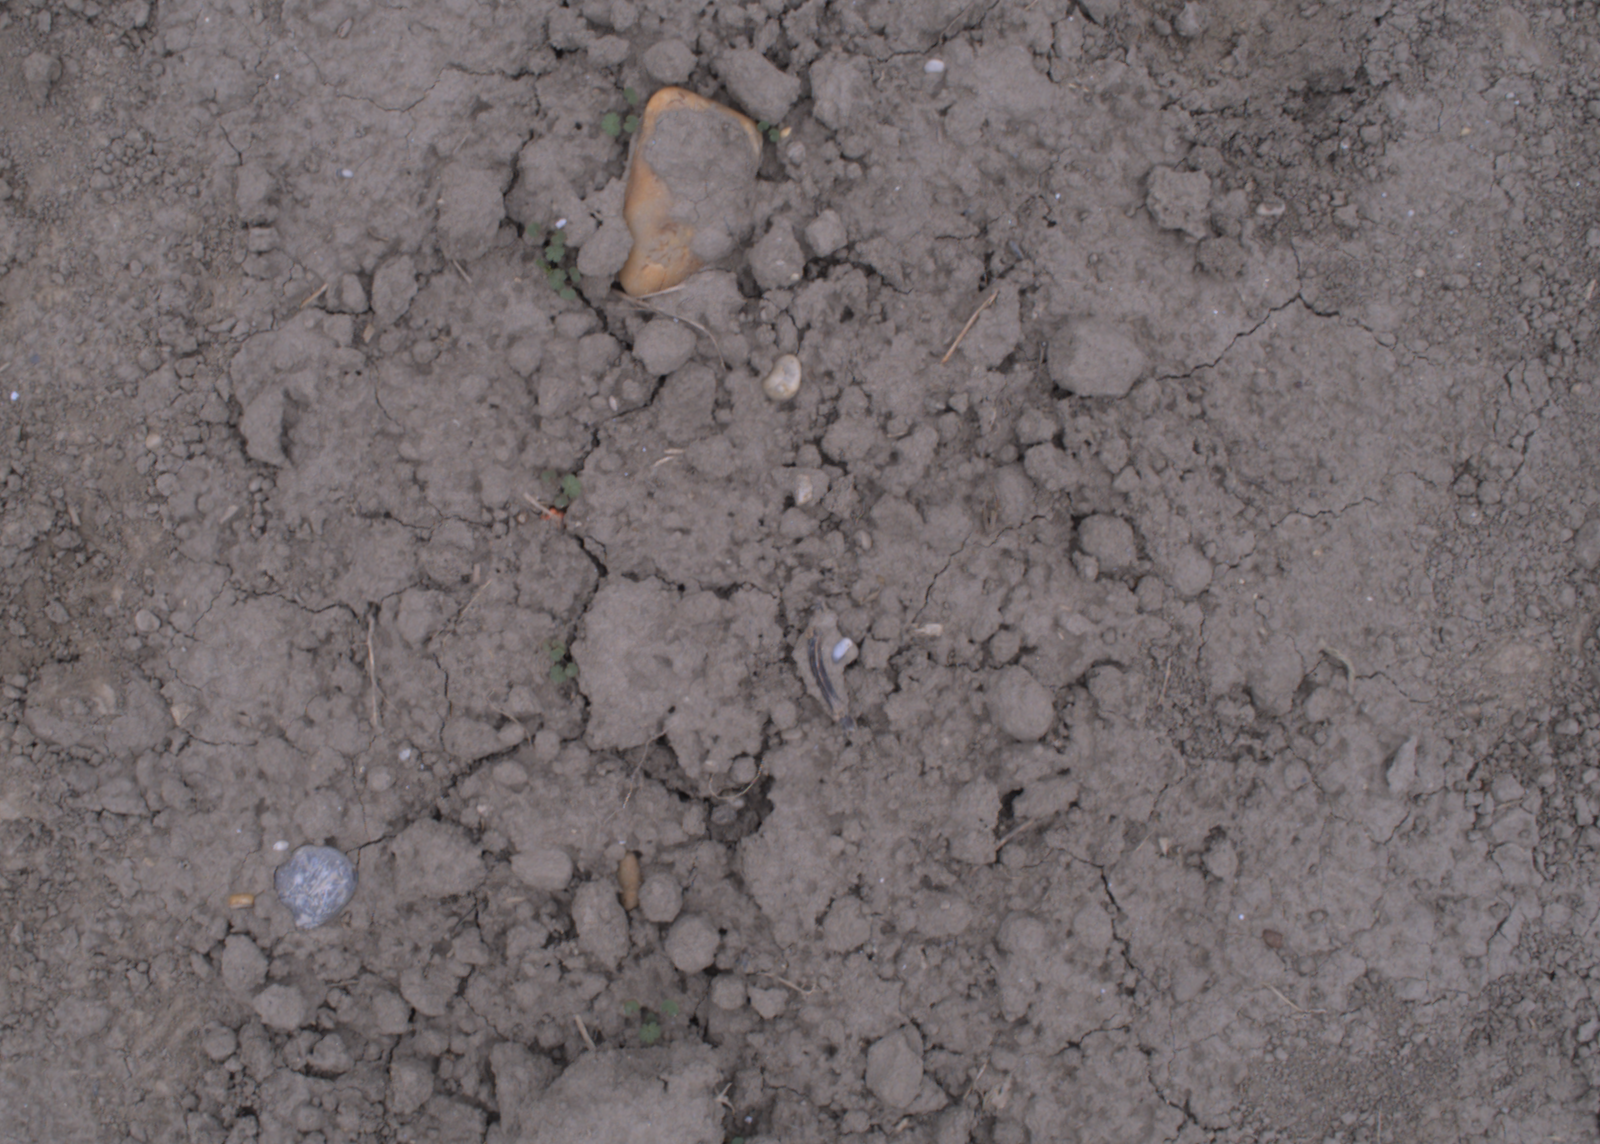
Capture date: 17.08.2020 11:56:41
Weather: cloudy
Wind: light
Seeding date: 21.07.2020
Plant canopy height (mm): 910